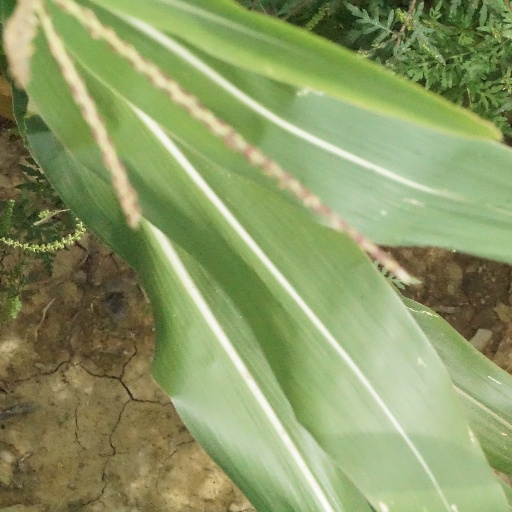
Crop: maize; corn